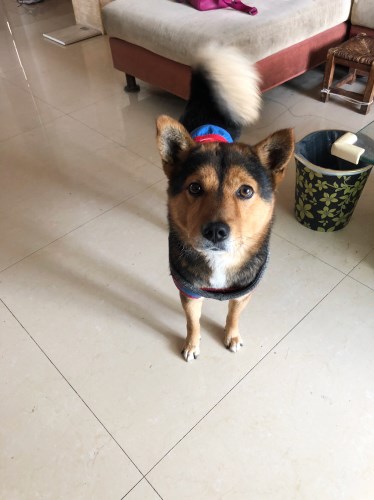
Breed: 1043-n000001-Shiba_Dog